Chudleigh Town Hall

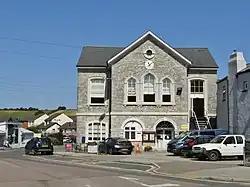
Chudleigh Town Hall

Chudleigh Town Hall is a municipal building in Market Way, Chudleigh, Devon, England. The town hall, which is the meeting place of Chudleigh Town Council, is a Grade II listed building.